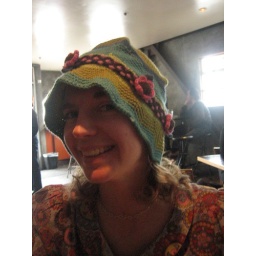
Dawn cute in her new hat